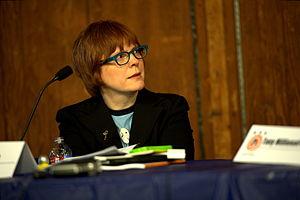
Renée French, aussi connue sous son nom de plume Rainy Dohaney, est une auteure de bandes dessinées et une auteure de livres pour enfants américaine, née en 1963.